Tempe railway station

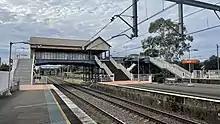
The concourse view from platform 1

Tempe Railway Station is located along Griffiths Street to the east and Richardsons Crescent and Mackey Park to the west. The station perimeter is defined with modern white powder coated aluminium fencing. The station is entered via sets of stairs at either side and a steel footbridge with stairs down to Platforms 1, 2/3 and 4.